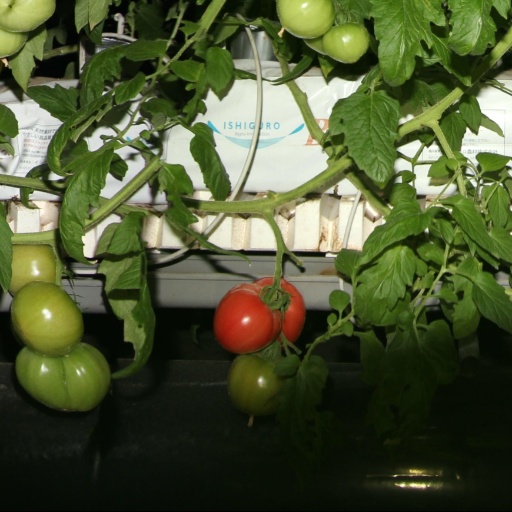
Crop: tomato